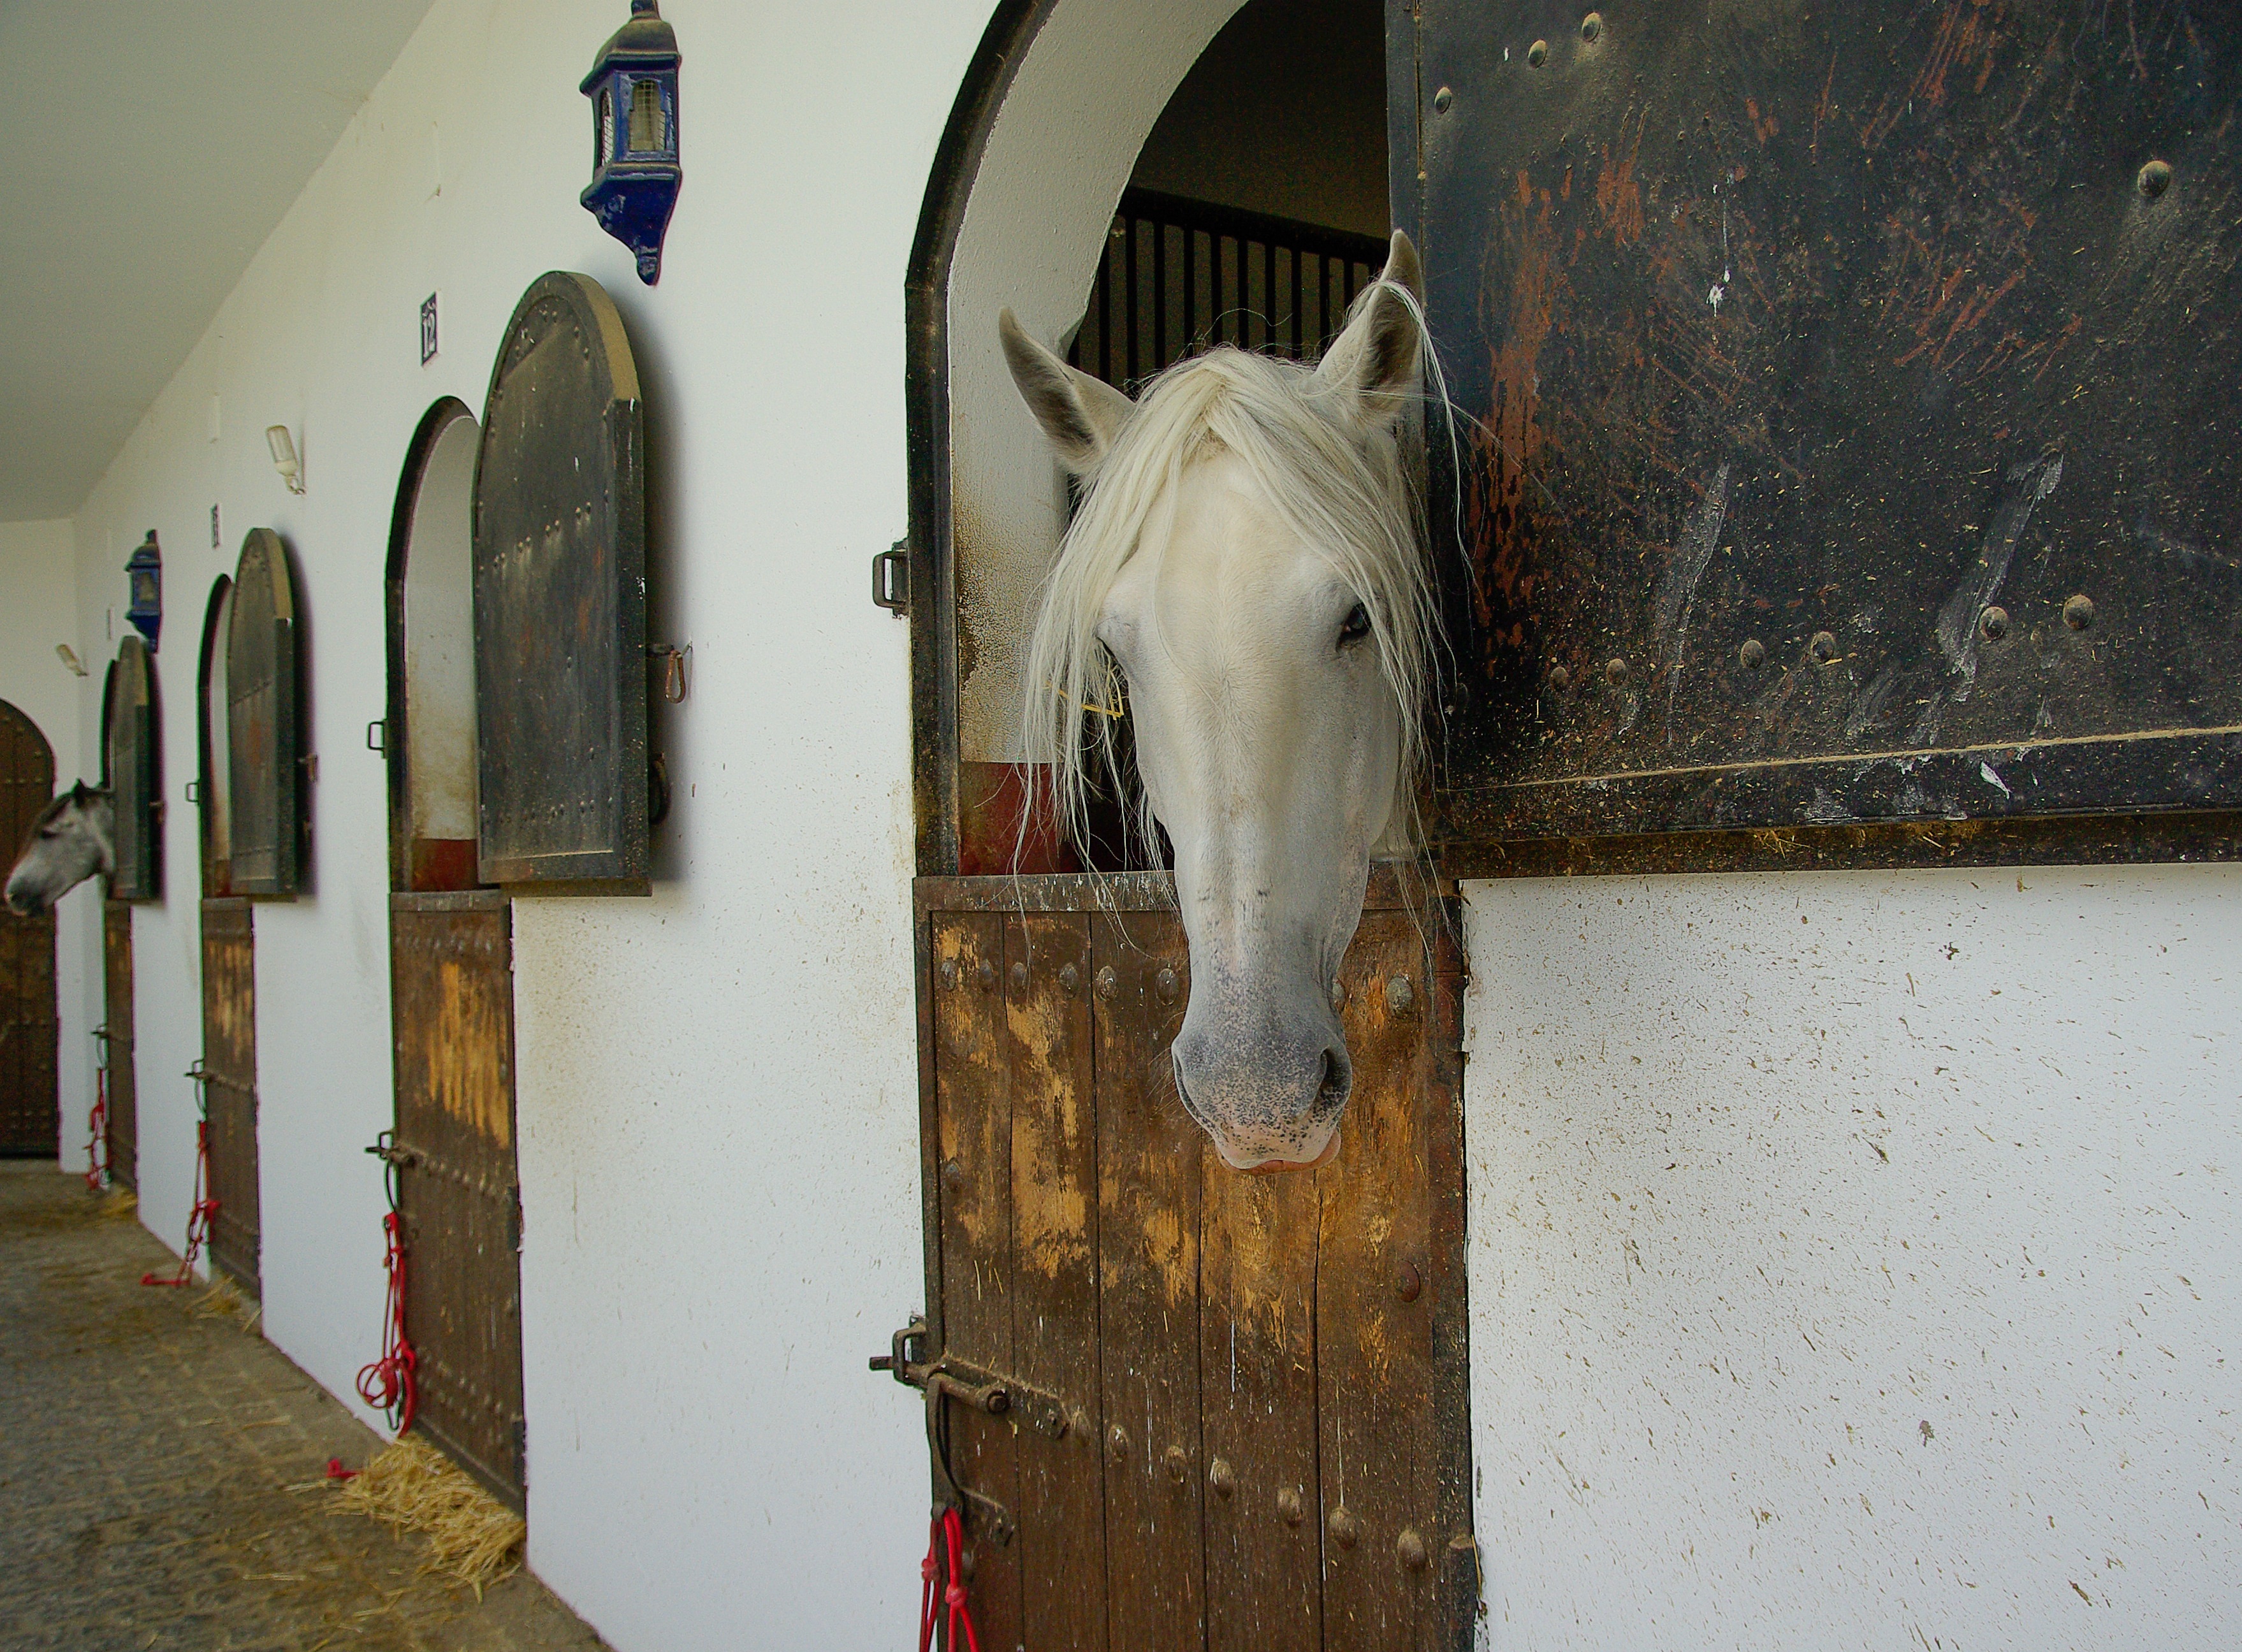
building, horse, equestrian, stable, horses, art, andalusia, horse like mammal, haras, pure blood